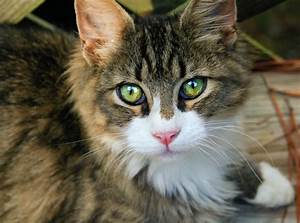
Label: gatto